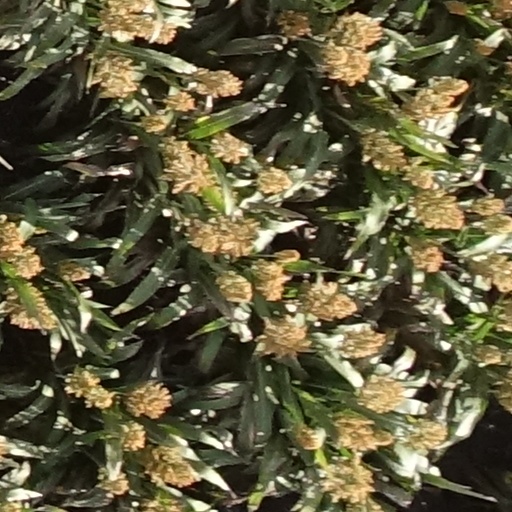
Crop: sorghum